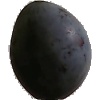
Label: Plum 3